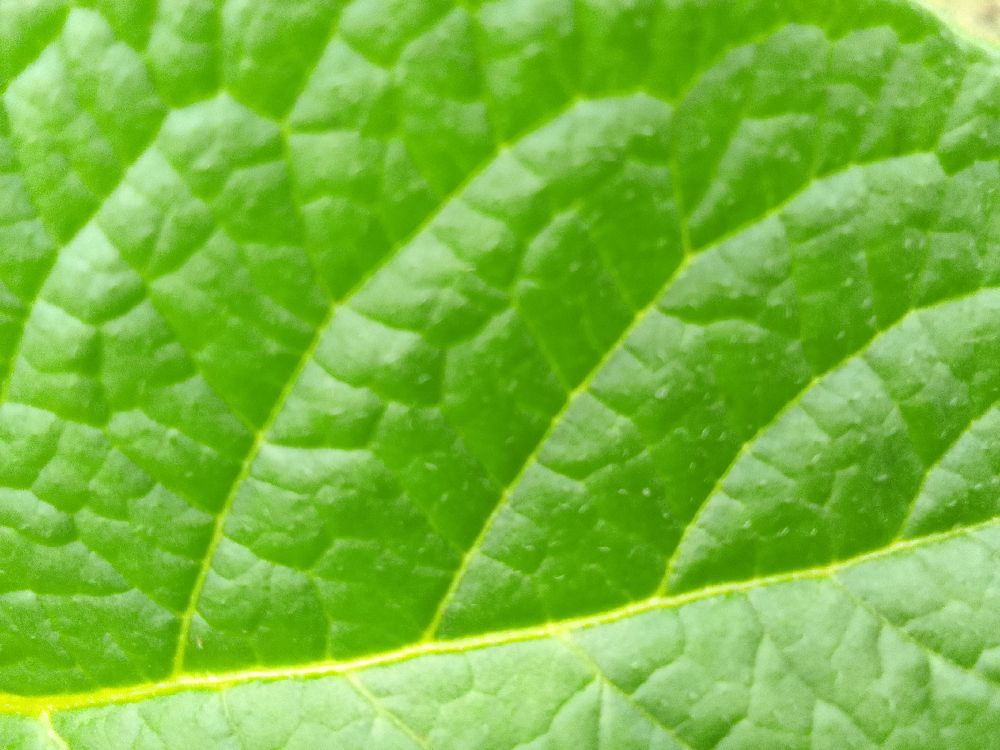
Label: Healthy